StyleGAN

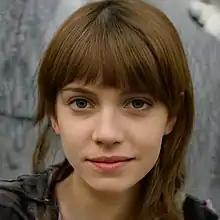
An image generated using StyleGAN that looks like a portrait of a young woman. This image was generated by an artificial neural network based on an analysis of a large number of photographs.

The Style Generative Adversarial Network, or StyleGAN for short, is an extension to the GAN architecture introduced by Nvidia researchers in December 2018, and made source available in February 2019.